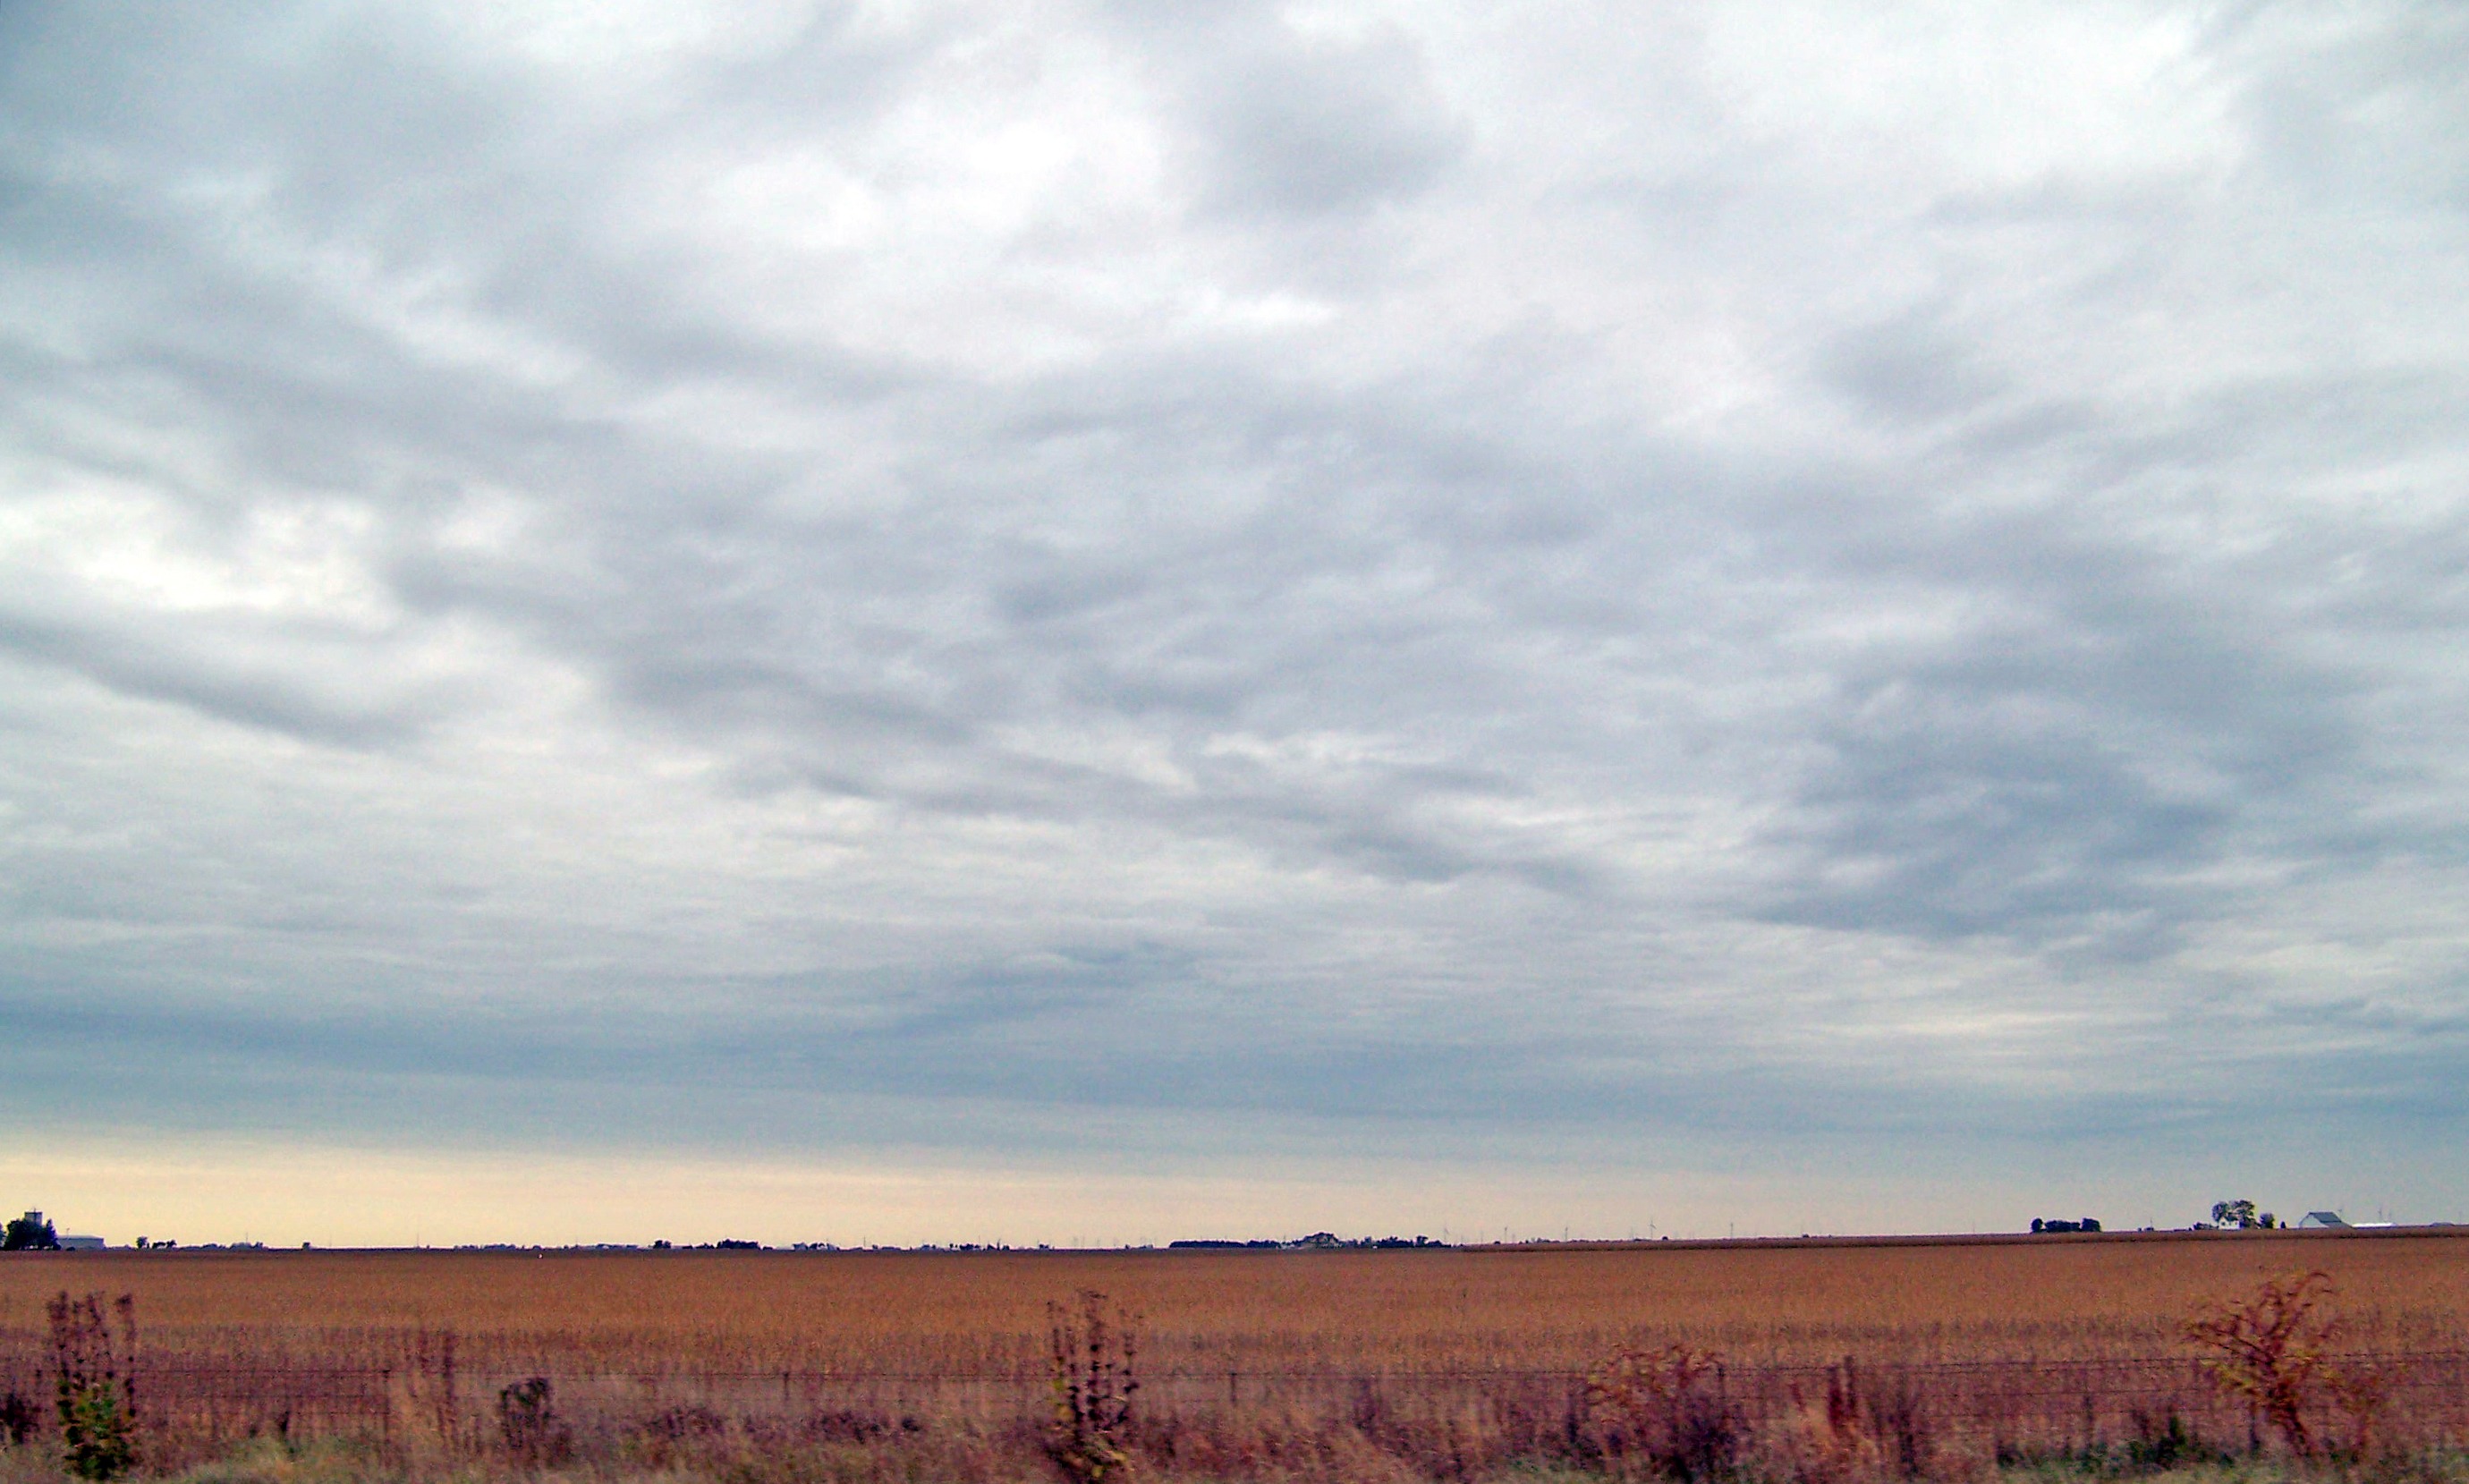
landscape, tree, nature, grass, outdoor, horizon, cloud, growth, sky, field, farm, wheat, grain, prairie, countryside, morning, fall, hill, dawn, country, dusk, environment, rural, harvest, crop, scenic, pasture, autumn, corn, industry, agriculture, savanna, plain, grassland, midwest, cultivated, steppe, rural area, heartland, indiana, natural environment, atmospheric phenomenon, grass family